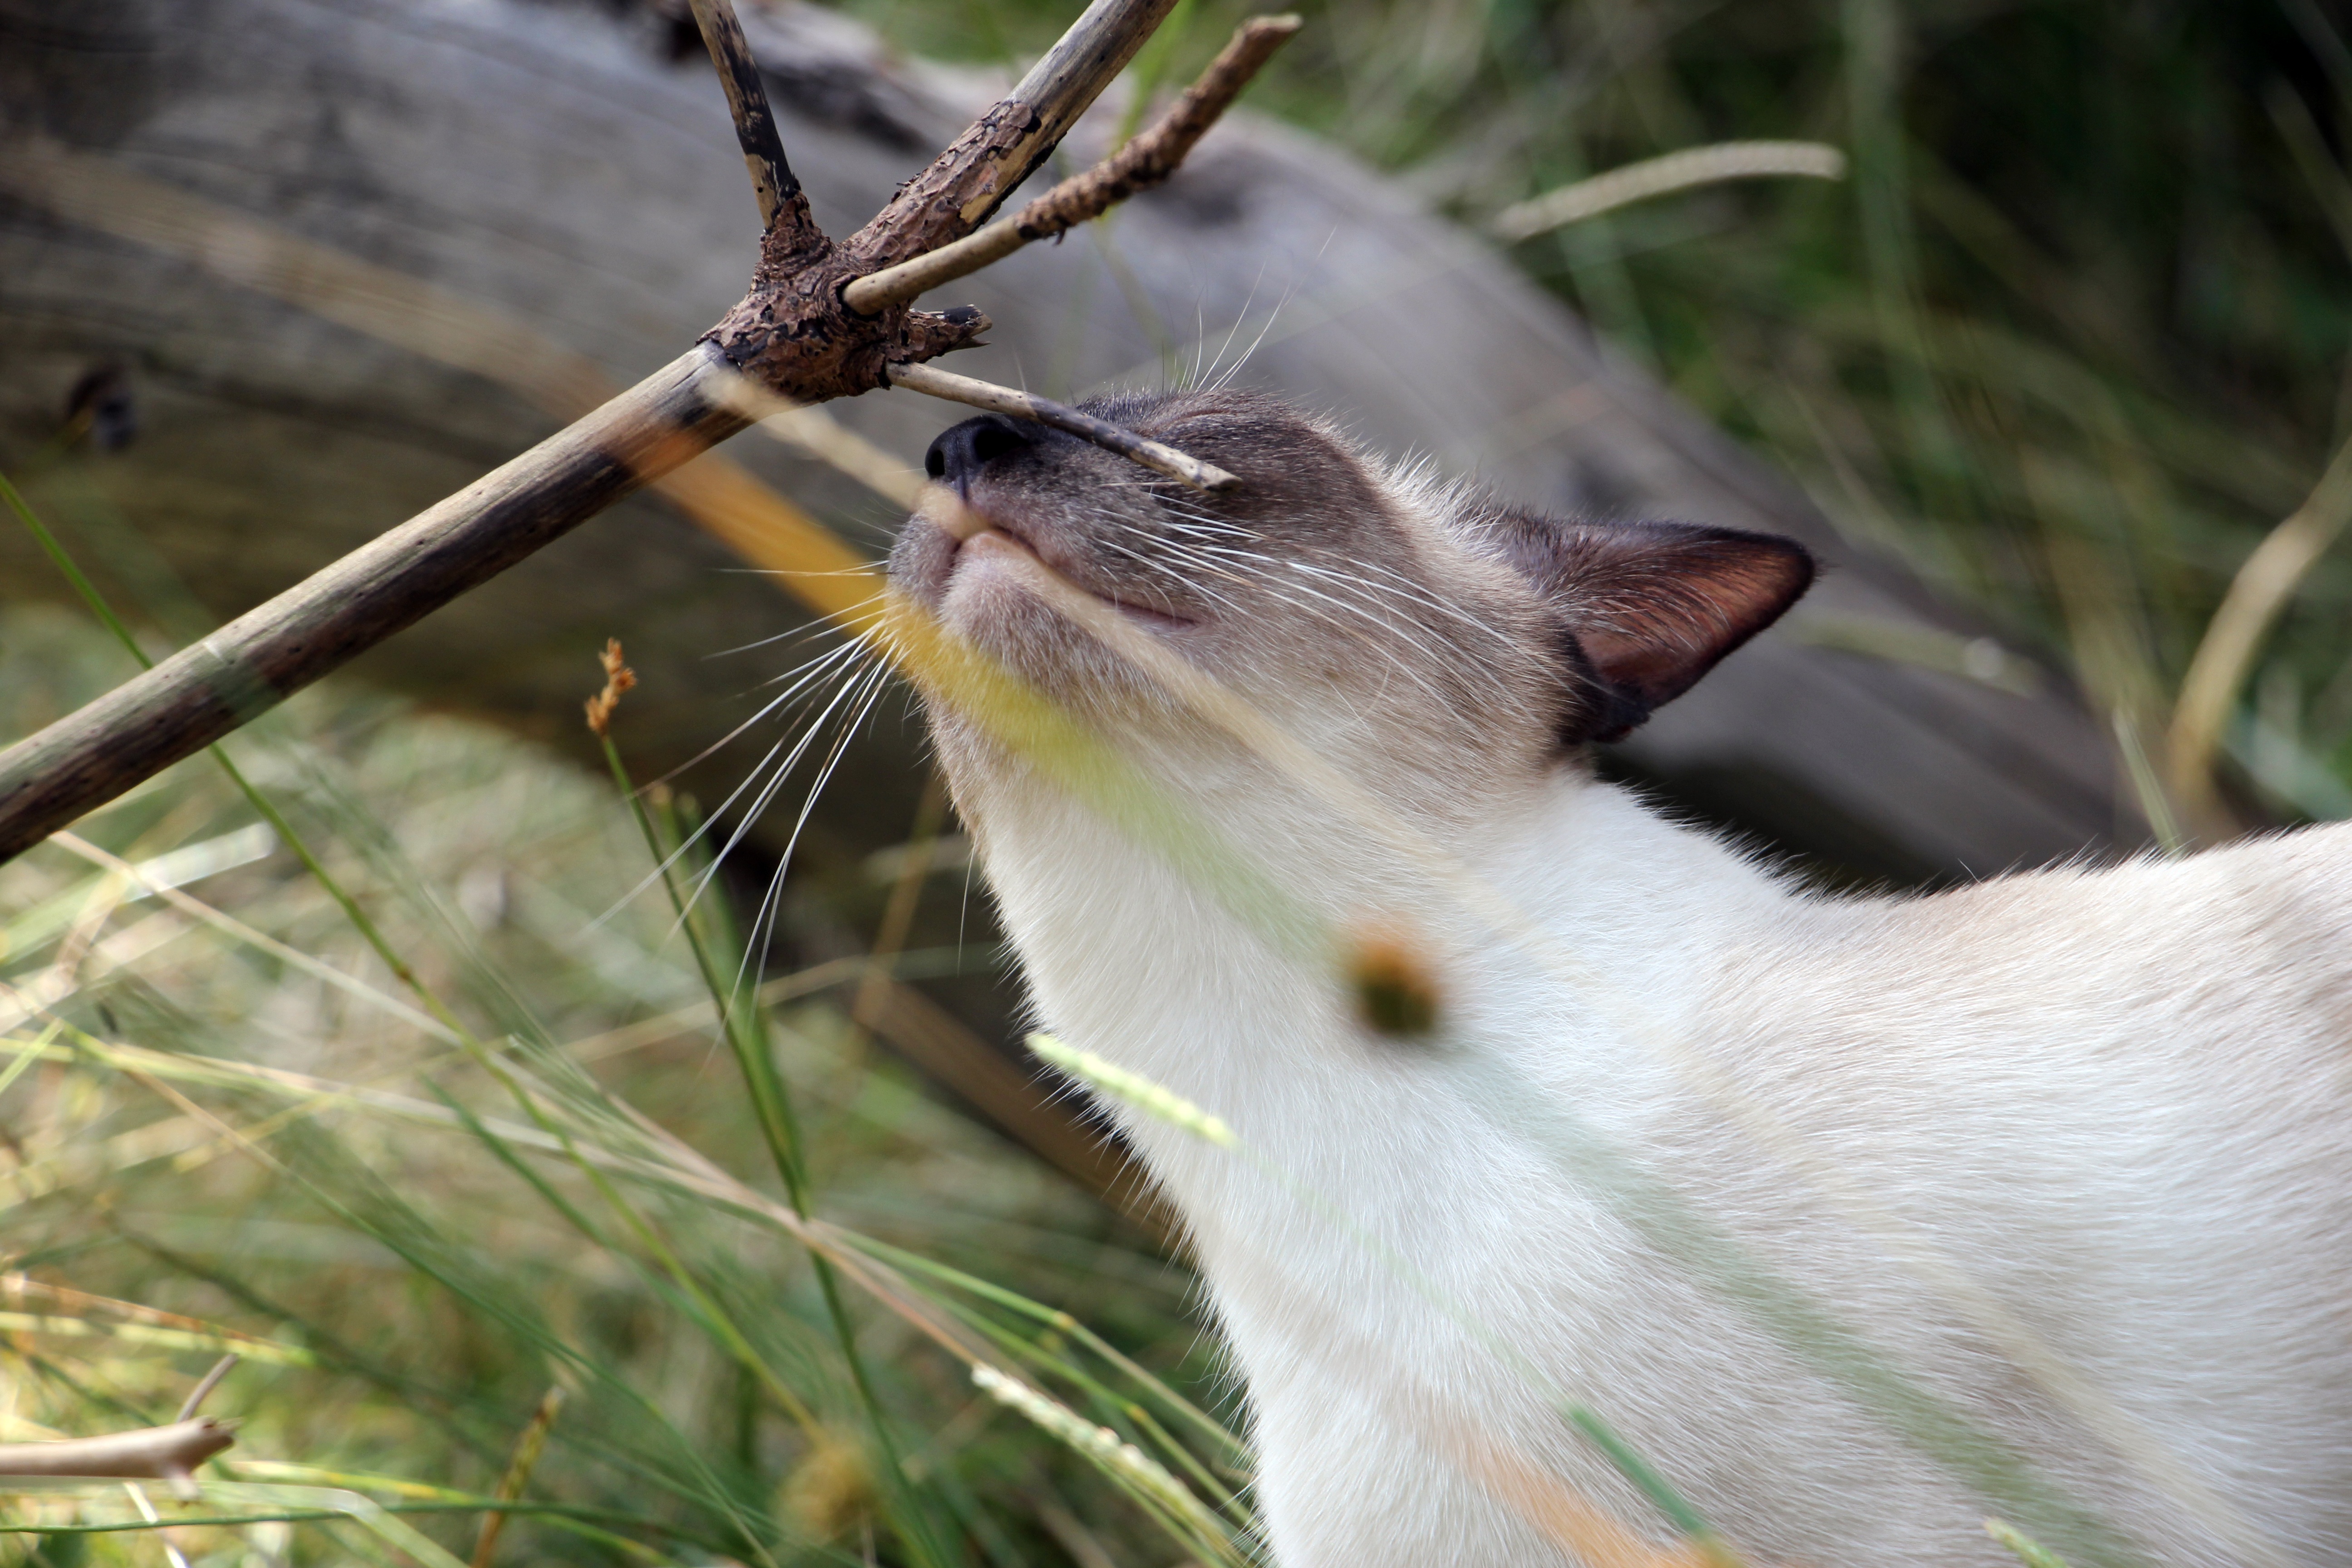
nature, grass, white, flower, animal, cute, wildlife, pet, fur, kitten, cat, mammal, fauna, woods, whiskers, kitty, smell, vertebrate